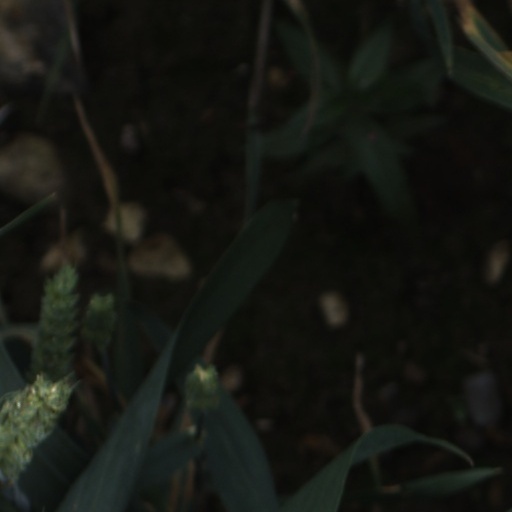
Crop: wheat